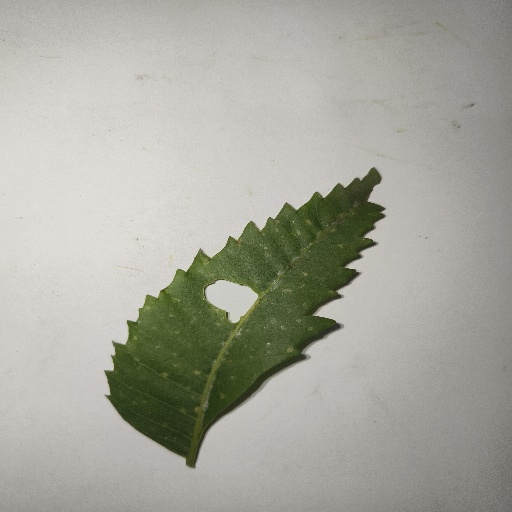
Species: Neem
Leaf condition: Shot Hole Leaf